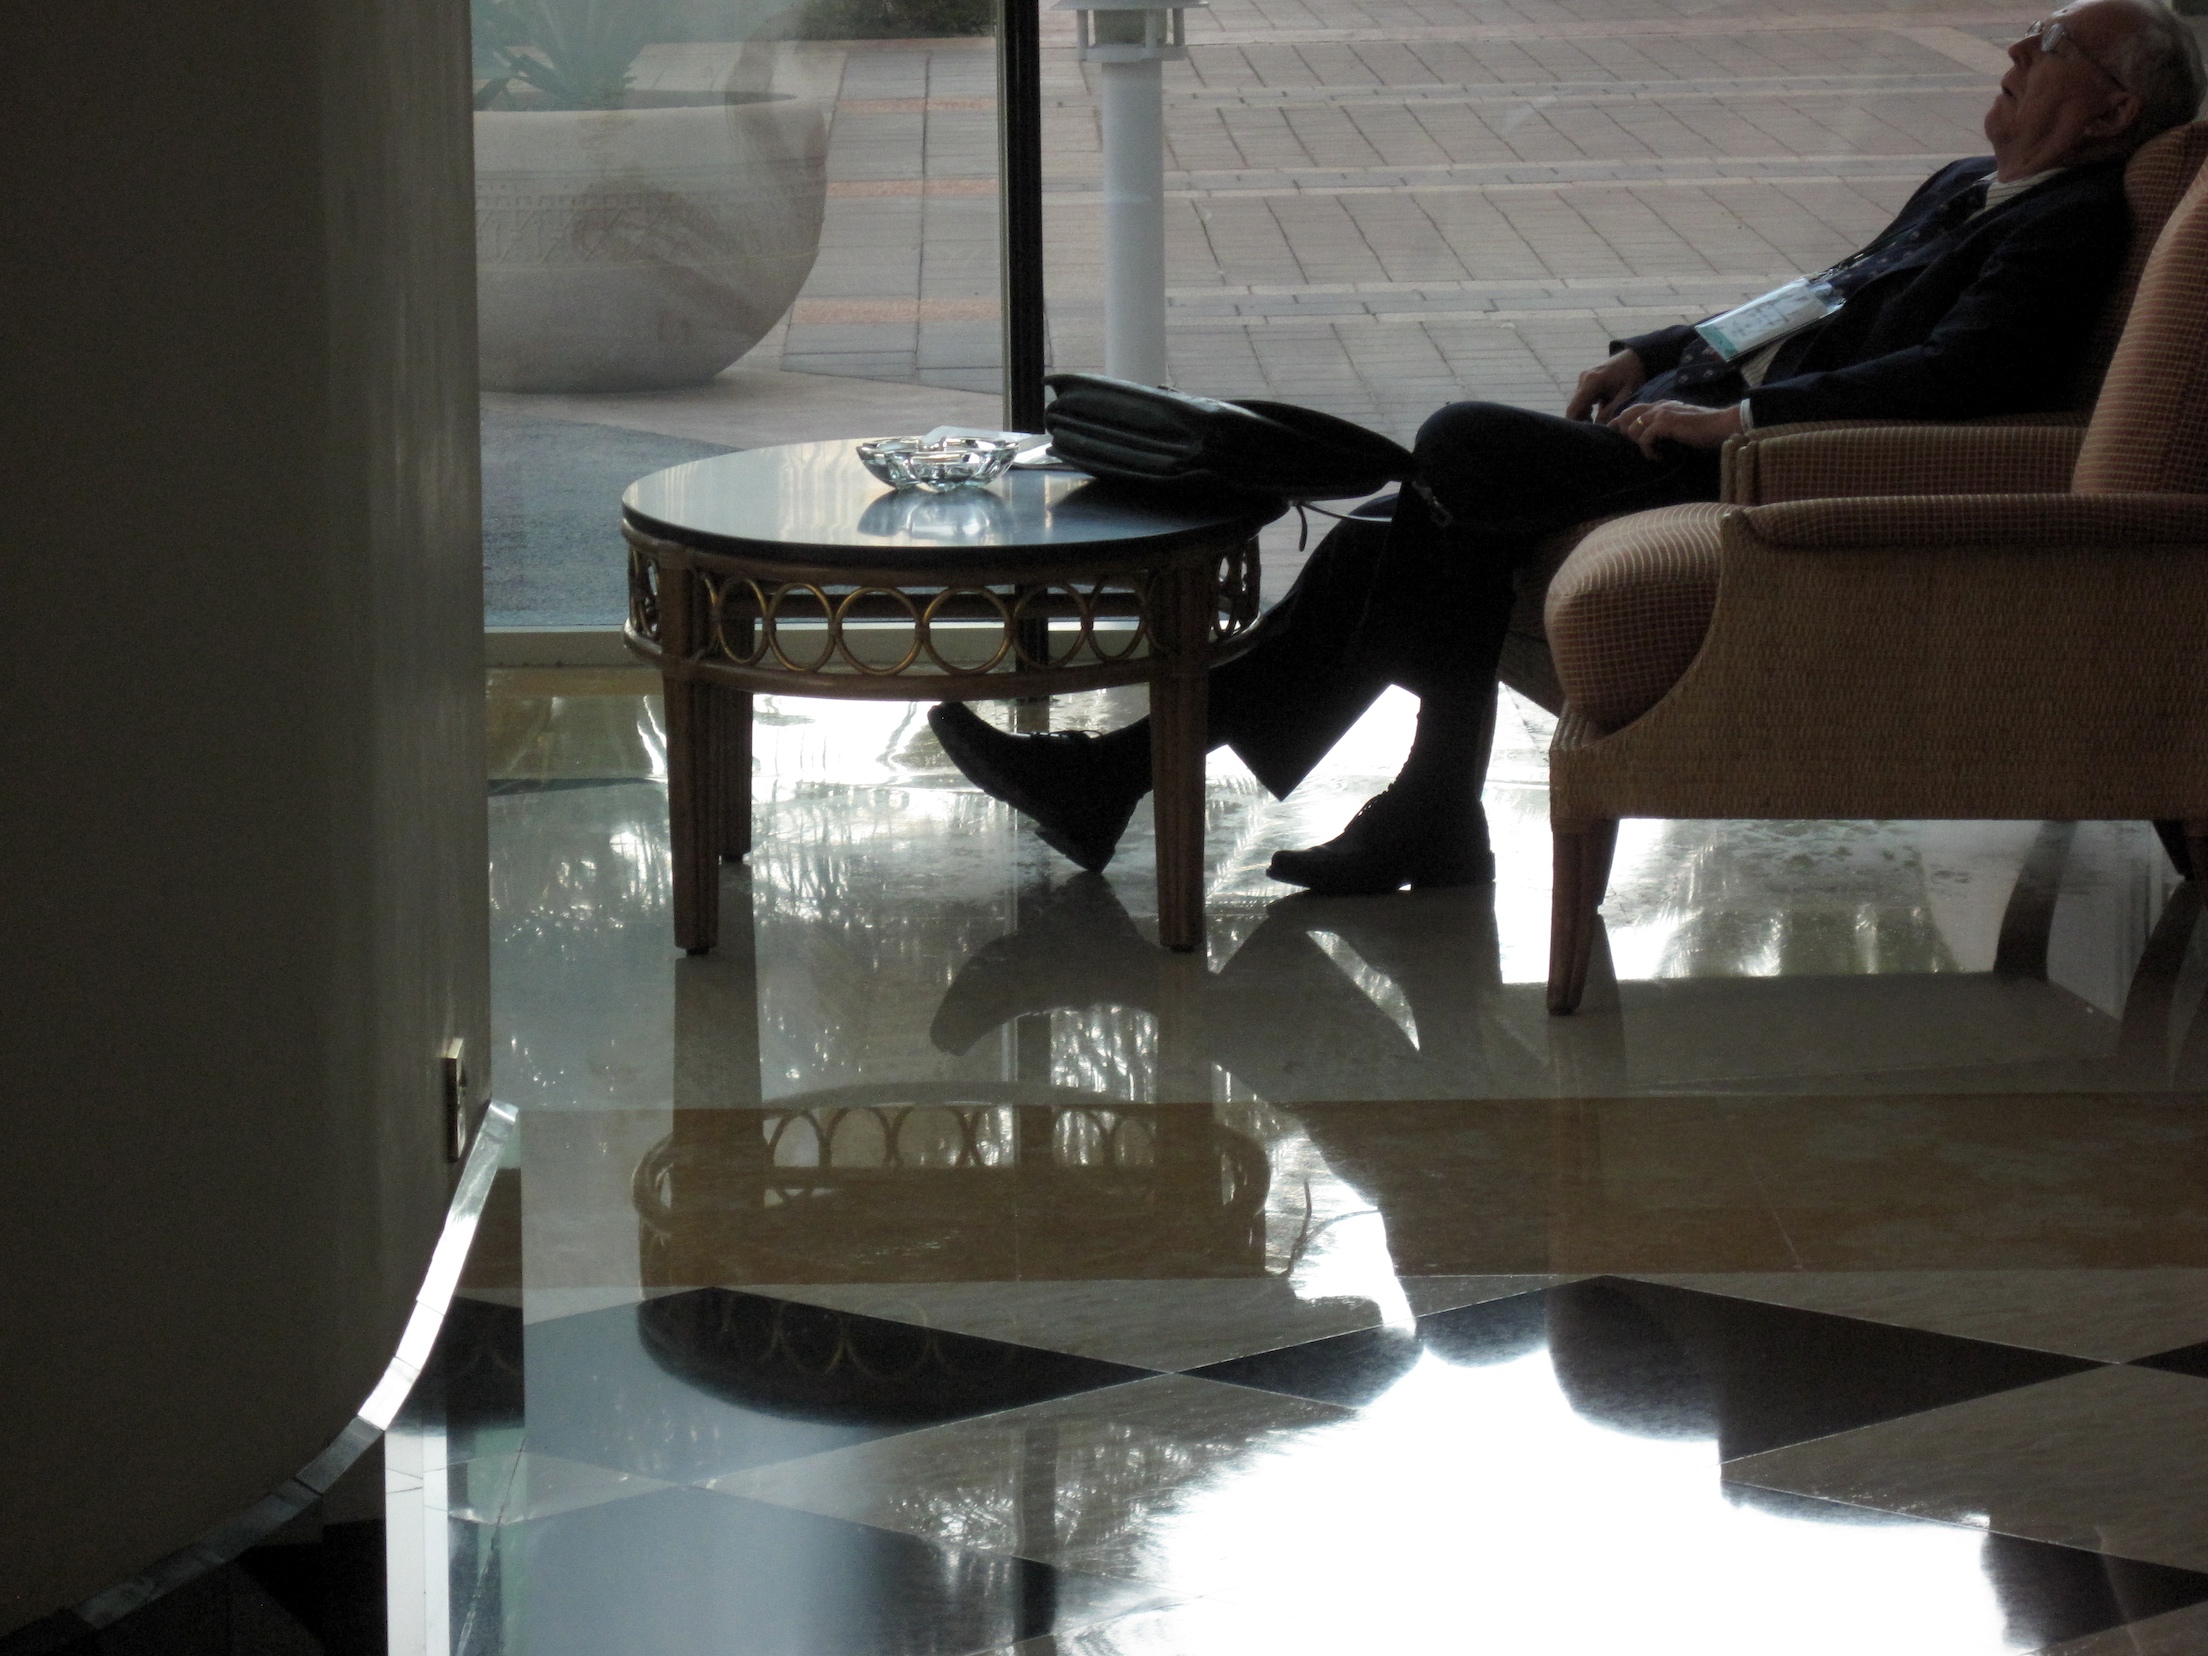
table, floor, living room, furniture, room, interior design, design, shape, 2009365, wise09, flooring